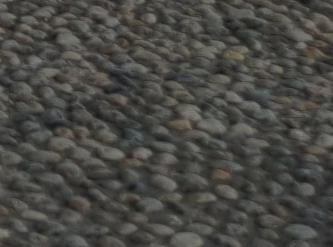
Surface type: cobblestone